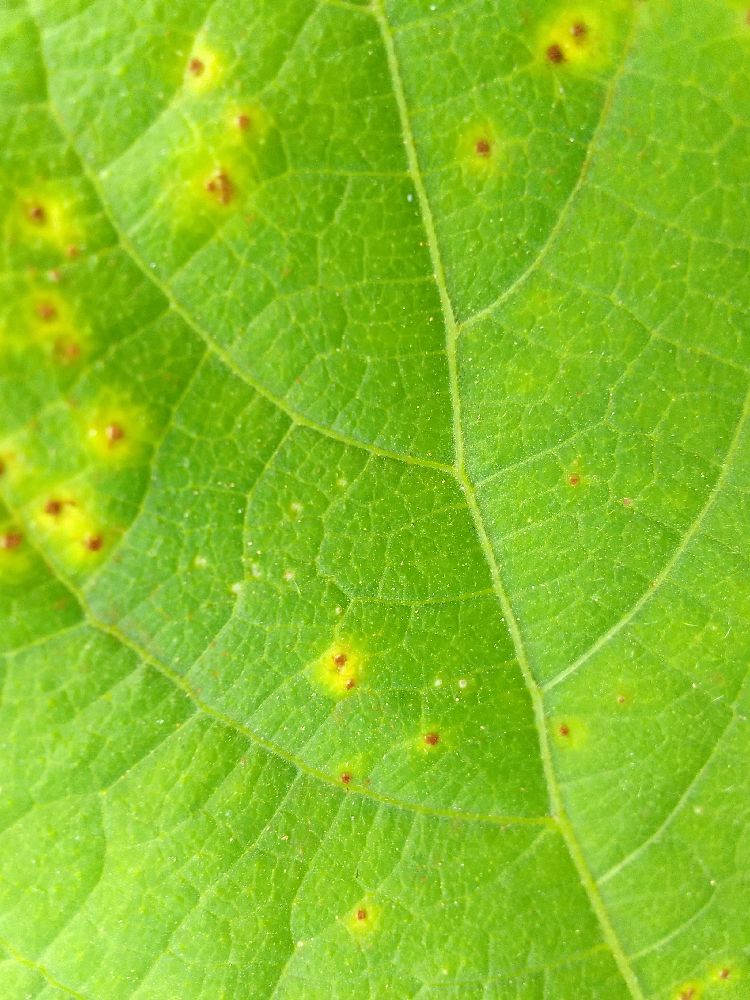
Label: rust